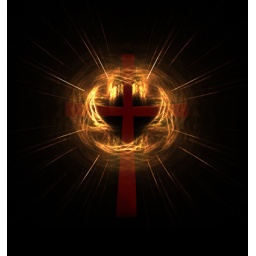
A cross in a glorious cloud of golden light.